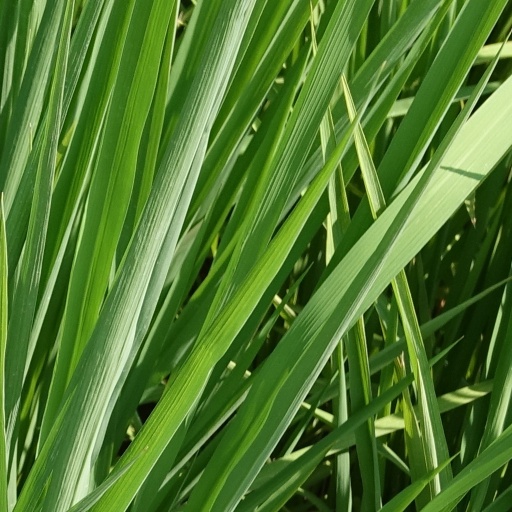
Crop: rice